Radha Krishna Temple

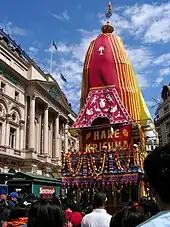
A Ratha-Yatra festival procession in central London

ISKCON's London chapter continued to grow during the early 1970s, such that by 1972 the temple at Bury Place became too small to accommodate all its members. Harrison once more offered to help, and instructed Scottish-born devotee Dhananjaya to purchase a 17-acre property in Hertfordshire, close to London, on his behalf. Harrison donated the property, subsequently named Bhaktivedanta Manor, to the movement in February 1973. In addition to serving as the new UK headquarters, Bhaktivedanta Manor has since become one of the most popular Krishna temples in Europe. Out of appreciation for Harrison's various contributions, Prabhupada called him ISKCON's "archangel". In 1979, following legal proceedings over the use of the Bury Place site, the central London temple moved to a new premises at Soho Square. The Radha-Krishna deities were installed there and became known as "Radha-Londonishvara".